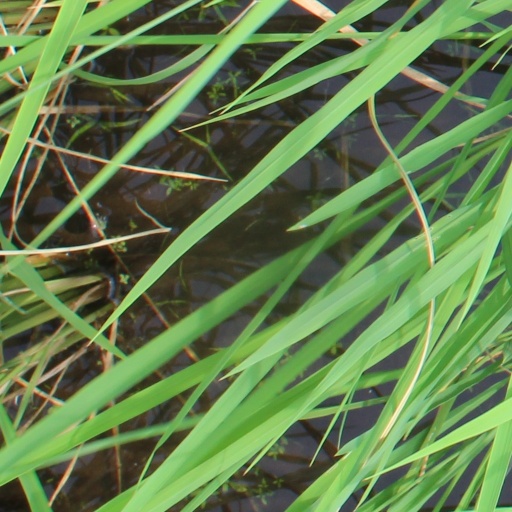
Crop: rice